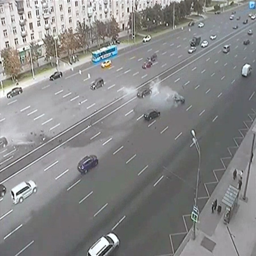
automotive industry business could be seen veering from the other side of the road before smashing into automotive industry business